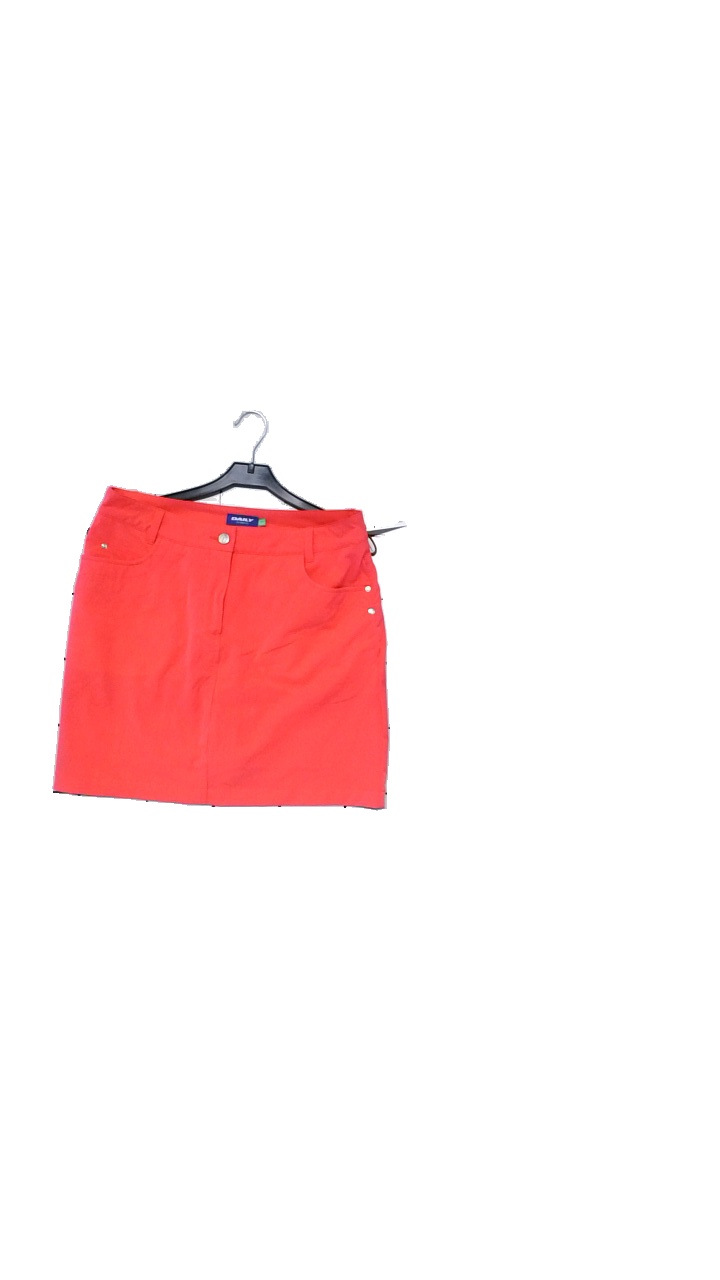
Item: Skirt (Ladies)
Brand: Daily Sports
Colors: Pink
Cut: Regular
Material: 95% nylon, 5% spandex,
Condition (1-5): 4
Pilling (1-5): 4
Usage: Reuse
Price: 50-100